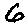
Label: 6